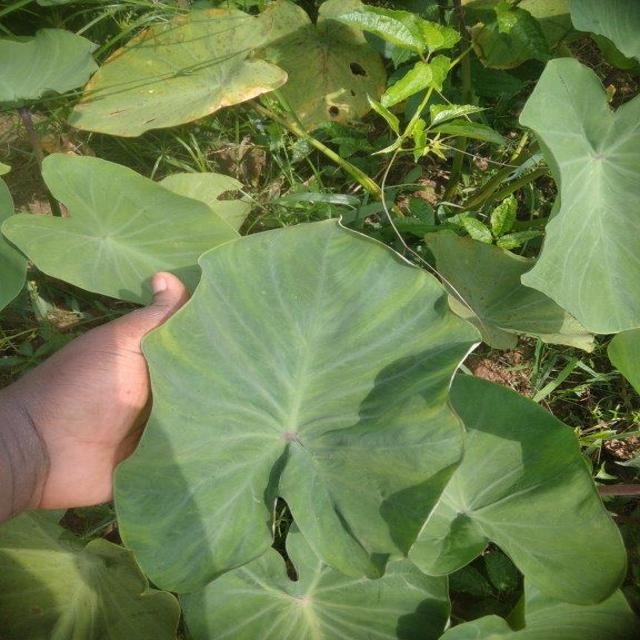
Label: Healthy